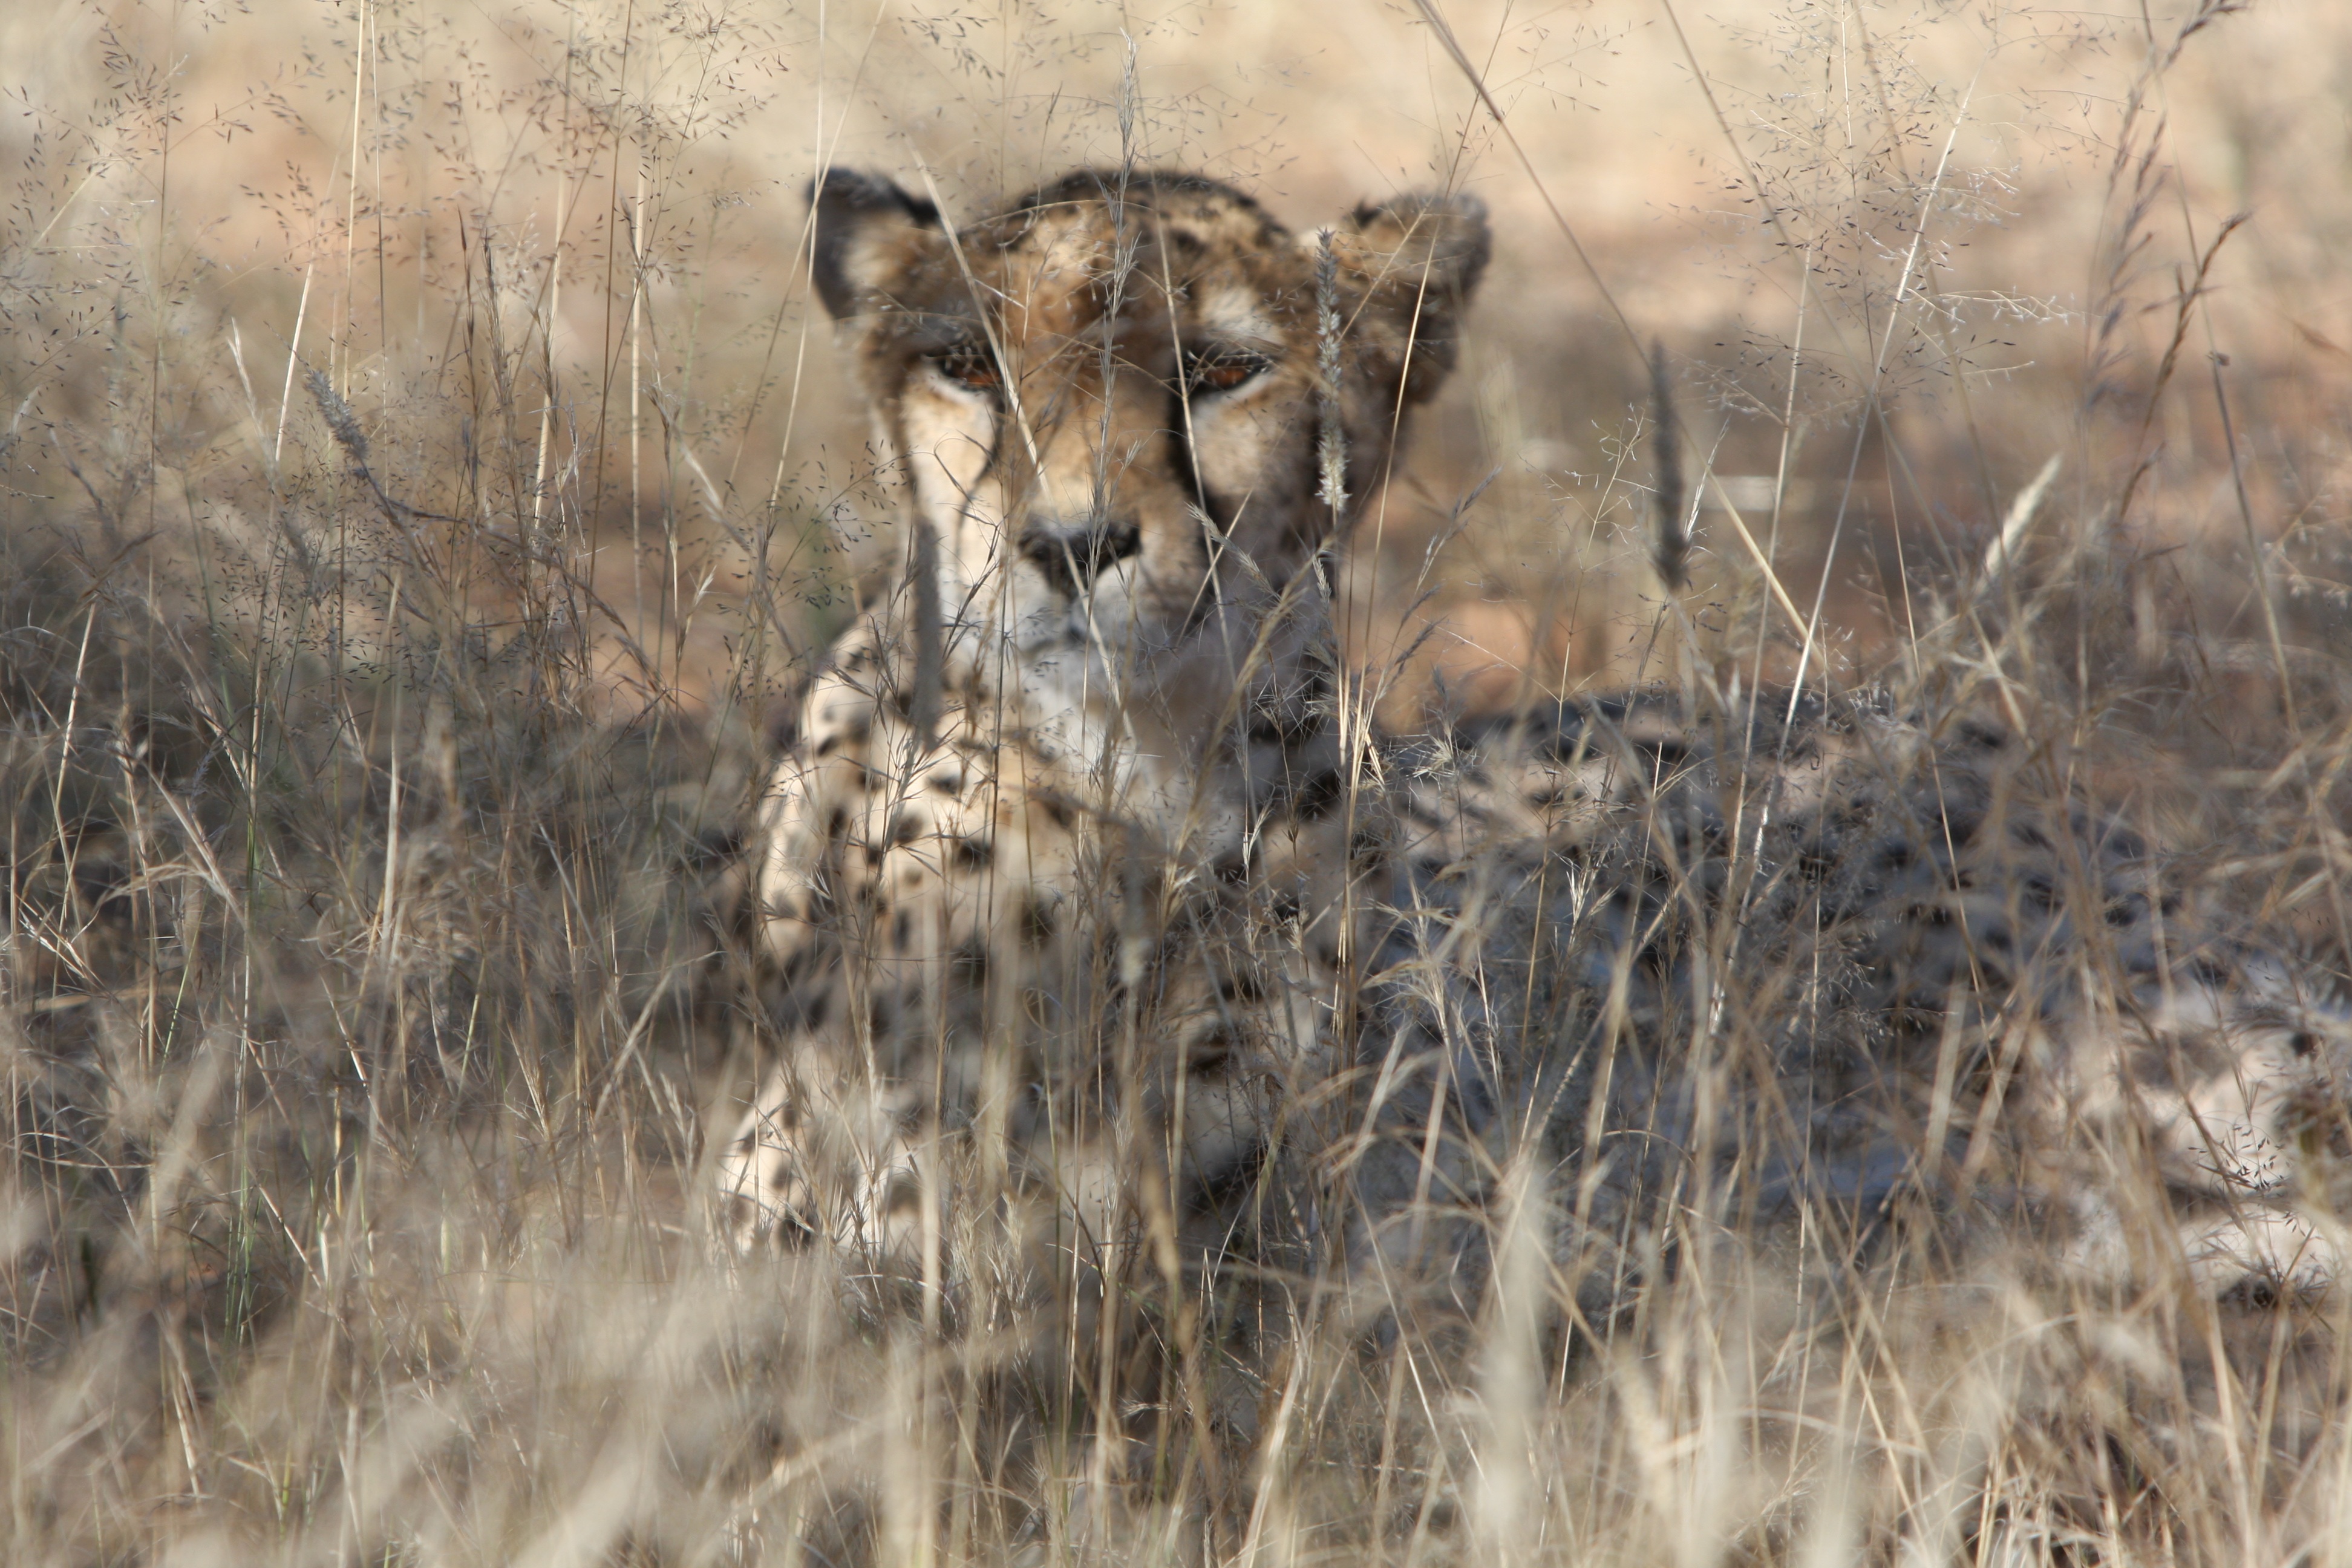
cheetah, namibia, wild, nature, wild animals, africa, photography wild, south africa, safari, discover wild, fauna, animal planet, hunt, predator